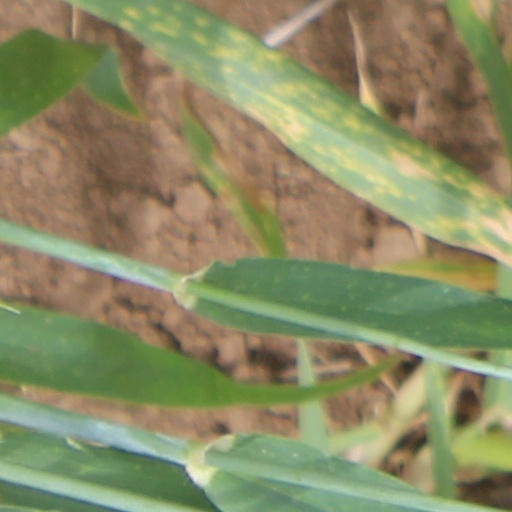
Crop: wheat